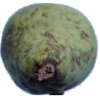
Label: Pear Stone 1